Dominican art

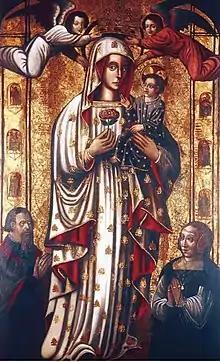
Virgen Nuestra Señora de la Antigua, 16th century

Of the three works mentioned, the most important is the "Virgin de la Antigua", painted in Seville between 1520 and 1523. It was saved from a shipwreck in the vicinity of the Virgin Islands when it was brought by ship to Santo Domingo and considered the first large-format painting to arrive to the Americas, measuring at 2.85 meters in height by 1.75 wide.